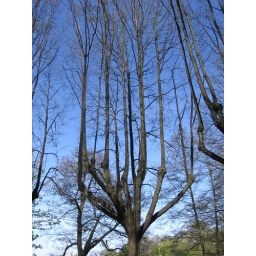
From my bike ride around Upper Alster Lake - crazy vertical tree branches!